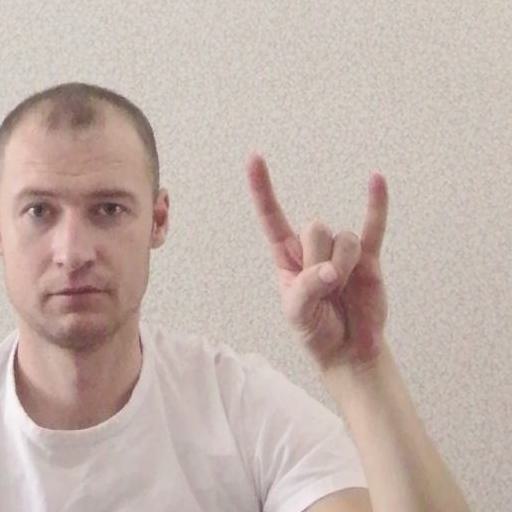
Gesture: rock